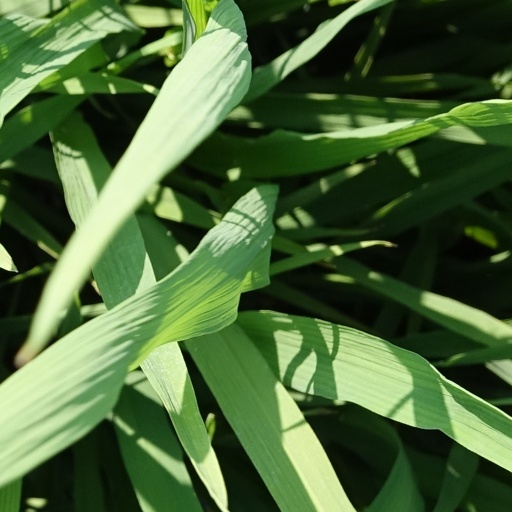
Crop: rice